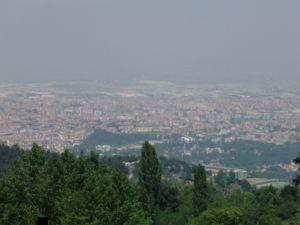
Nilüfer est un district de la province de Bursa en Turquie. Créé en 1987, il est un des trois districts métropolitains de la province avec Osmangazi et Yıldırım. C'est une des principales zones résidentielles de l'agglomération de Bursa et une importante réserve foncière de nouvelles constructions de logements.